De León's Colony

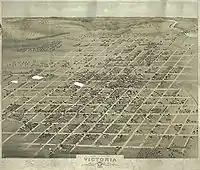
1873. Bird's Eye View of Victoria, Texas

De León's Colony was established in 1824 in the northern Coahuila y Tejas state of the First Mexican Republic, by empresario Martín De León. It was the only ethnically Mexican colony founded during the Mexican period (1824-1835) that is located within the present-day U.S. state of Texas.